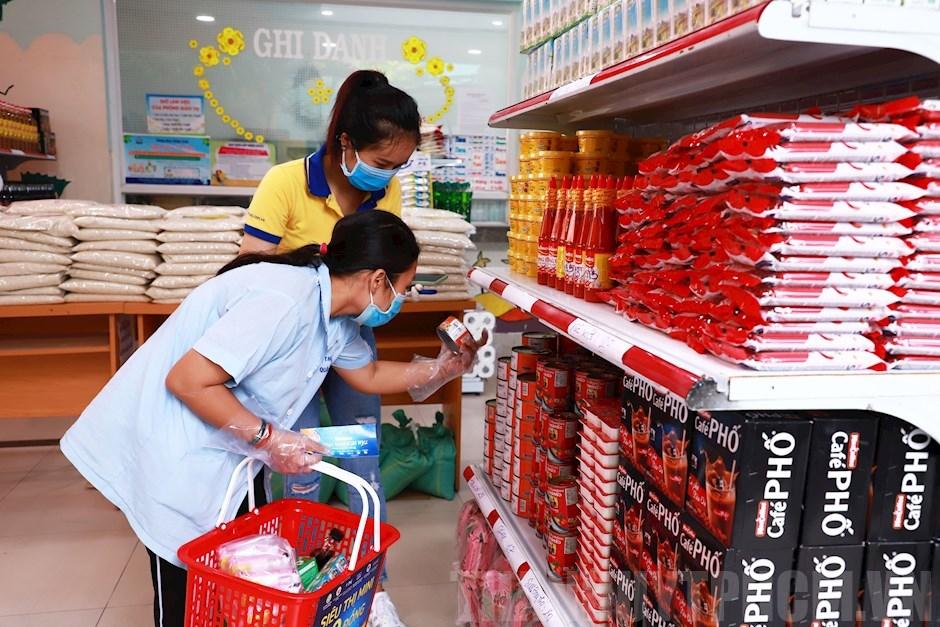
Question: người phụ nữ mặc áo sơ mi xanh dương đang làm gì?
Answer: đang lựa mặt hàng đóng hộp